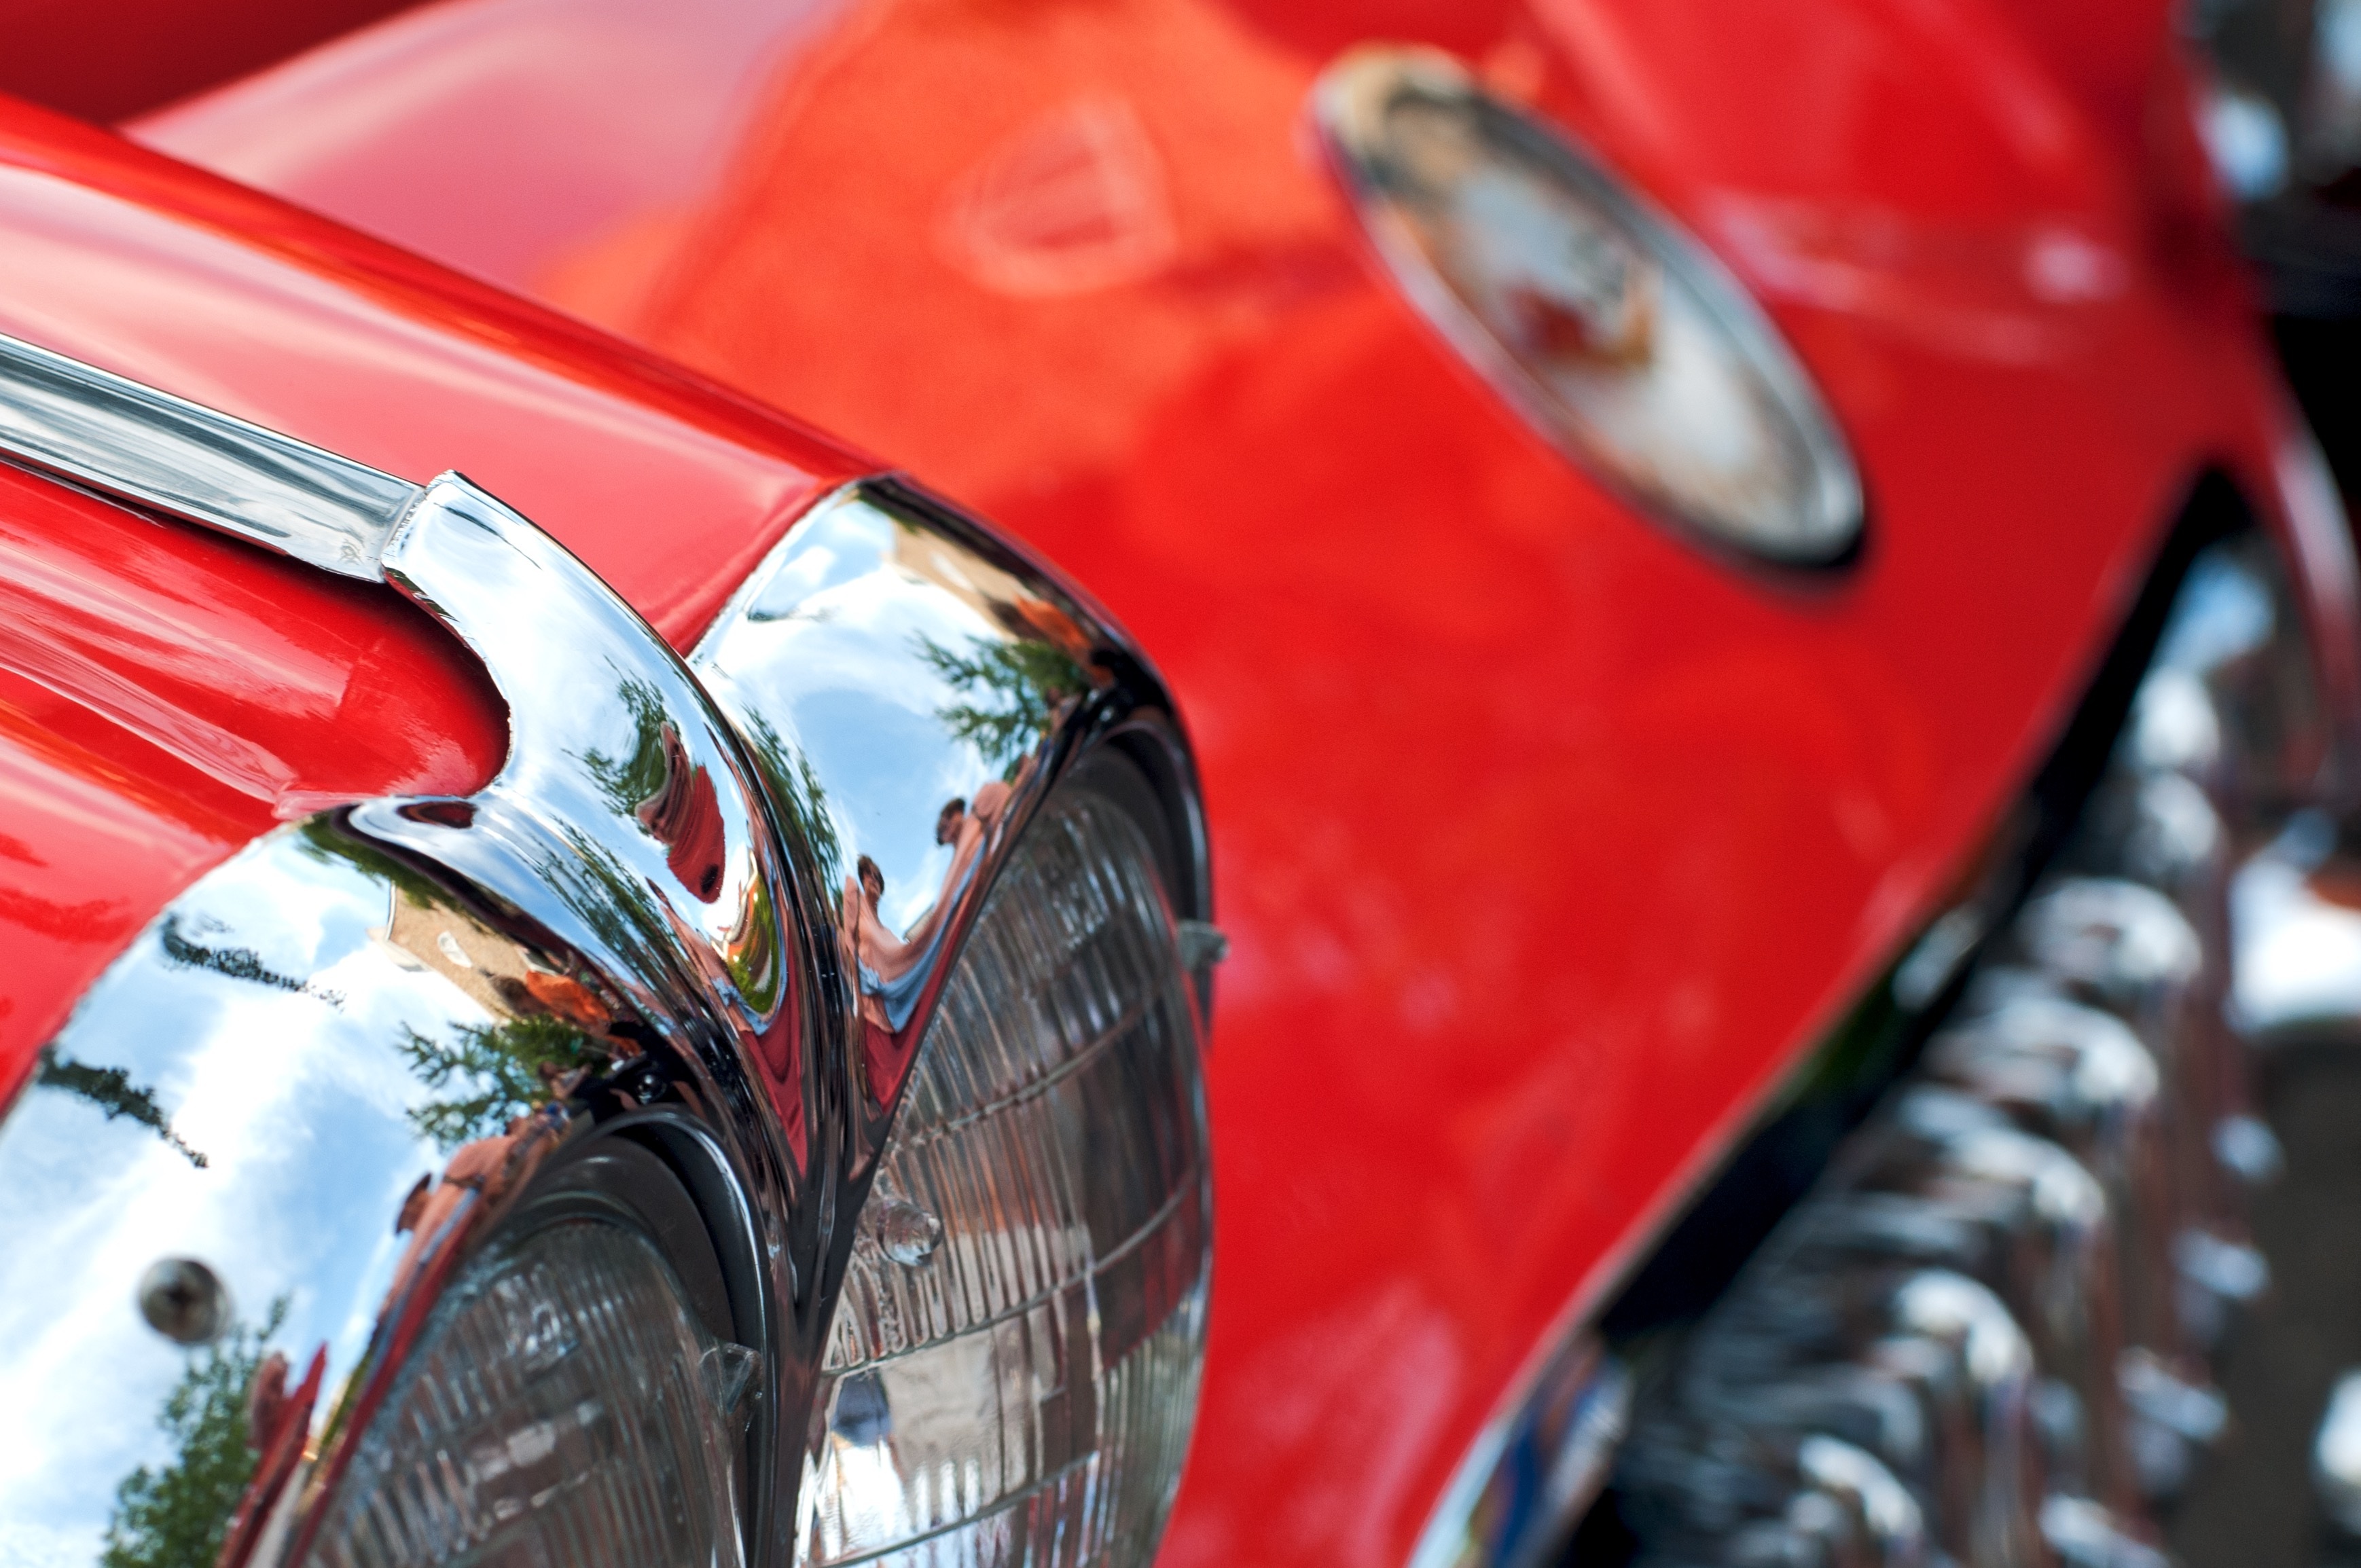
car, wheel, red, vehicle, sports car, motor vehicle, vintage car, supercar, performance, detroit, chevrolet, corvette, coupe, land vehicle, automobile make, automotive exterior, automotive design, luxury vehicle, performance car, chevrolet corvette